Andrew Mukooza

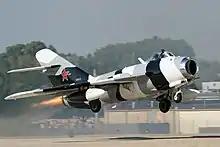
Mukooza flew a MiG-17 (example pictured) during the air campaign of the Uganda–Tanzania War.

Long-standing tensions between Uganda and Tanzania resulted in open warfare in late 1978, following the Ugandan military invasion of the Kagera salient under unclear circumstances. The Uganda Army Air Force assisted the invasion by attacking military and civilian targets in northern Tanzania. President Amin personally ordered Mukooza and his co-pilot Levi Mugyenyi to fly a bombing mission with their MiG-17. The two carried out the mission, but were almost shot down by Tanzanian anti-aircraft fire. Despite the efforts of the UAAF, the Tanzanians repulsed the Kagera invasion and counter-attacked. Uganda suffered several major defeats, and its air force was gradually worn down. The UAAF suffered catastrophic losses in February 1979, and its chief commander Christopher Israel Umba Gore disappeared. Gore's fate is unclear; he either fled to Sudan or was killed in an ambush, leaving Mukooza as acting commander of the Uganda Army Air Force. Mukooza realized that Amin's regime was collapsing. To keep his family out of harm's way, he sent them to Kaababbi in Busiro on 25 February 1979. As the Tanzania People's Defence Force (TPDF) approached Entebbe, Mukooza fled the town with a helicopter on 6 April 1979, relocating to Kimaka in Jinja. Lieutenant Colonel Cyril Orambi was left in charge of Entebbe's defenses. The Battle of Entebbe on 7 April 1979 resulted in the destruction of most of the UAAF. Panic spread at the other air bases, and what remained of the Uganda Army Air Force completely disintegrated. This left Mukooza with no means to continue the fight, and he stayed in Jinja. By the Uganda–Tanzania War's end, the UAAF was left completely destroyed.